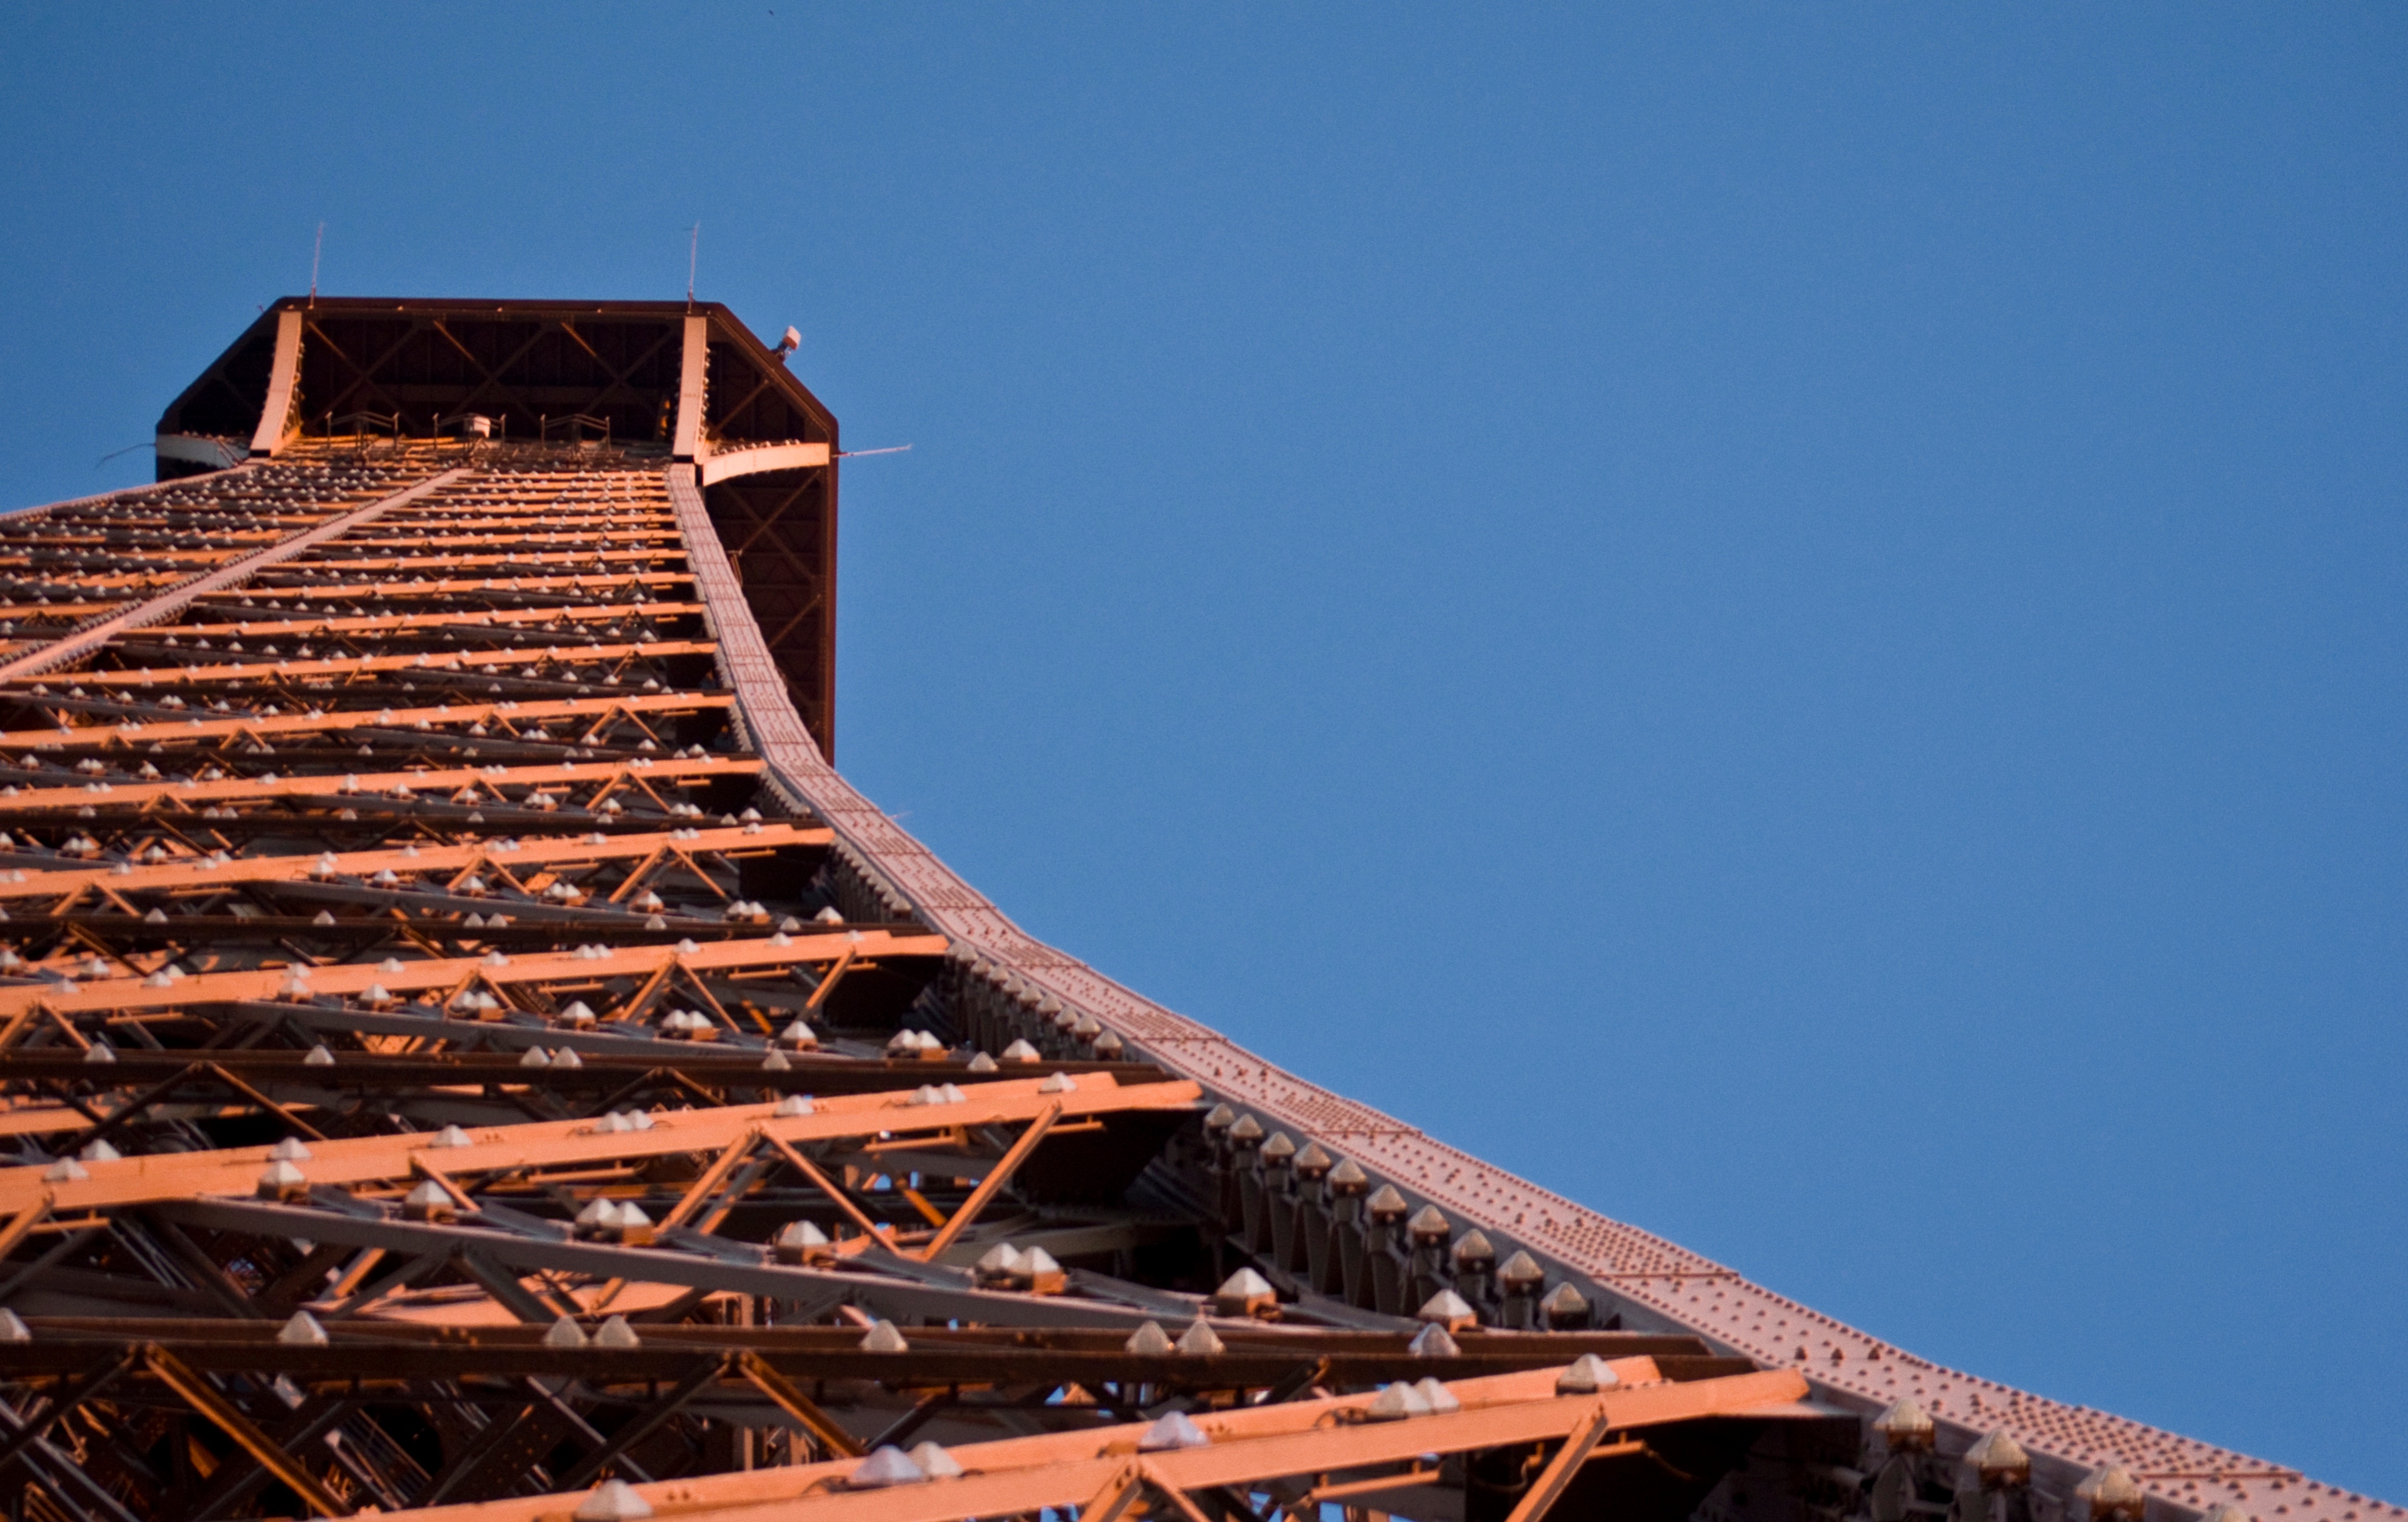
roof, tower, landmark